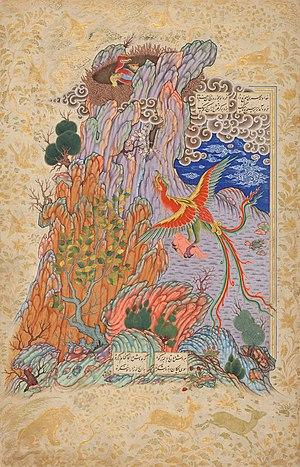
Sadiq Bek, né en 1533 à Tabriz et mort en 1610 à Ispahan, est un peintre, miniaturiste persan, calligraphe, poète et historien-chroniqueur de l'époque safavide. Il est l'auteur du seul traité de peinture persane qui ait été préservé jusqu'à nos jours.